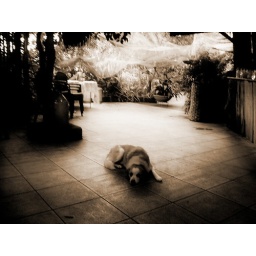
a dog lies on the floor in a neat outdoor restaruant on a hillside farm.